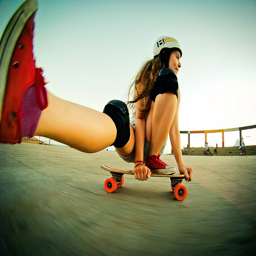
A young woman rides a skateboard with a helmet on.
a woman with a hat doing a stunt on a skate board
There is a female skateboarder doing a trick
A girl sticking out her leg while riding a skateboard.
A woman with a helmet on a skateboard riding around.